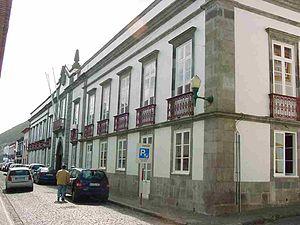
Angra do Heroísmo est une ville et une municipalité portugaise, située sur la côte sud de l'île de Terceira, dans l'archipel des Açores, dont elle fut la capitale entre 1766 et 1832. Son centre est classé au patrimoine mondial de l'Unesco.
L'ancien palais épiscopal d'Angra do Heroísmo est situé dans la paroisse de Sé, dans le centre historique de la ville d'Angra do Heroísmo, sur l'île de Terceira, aux Açores.